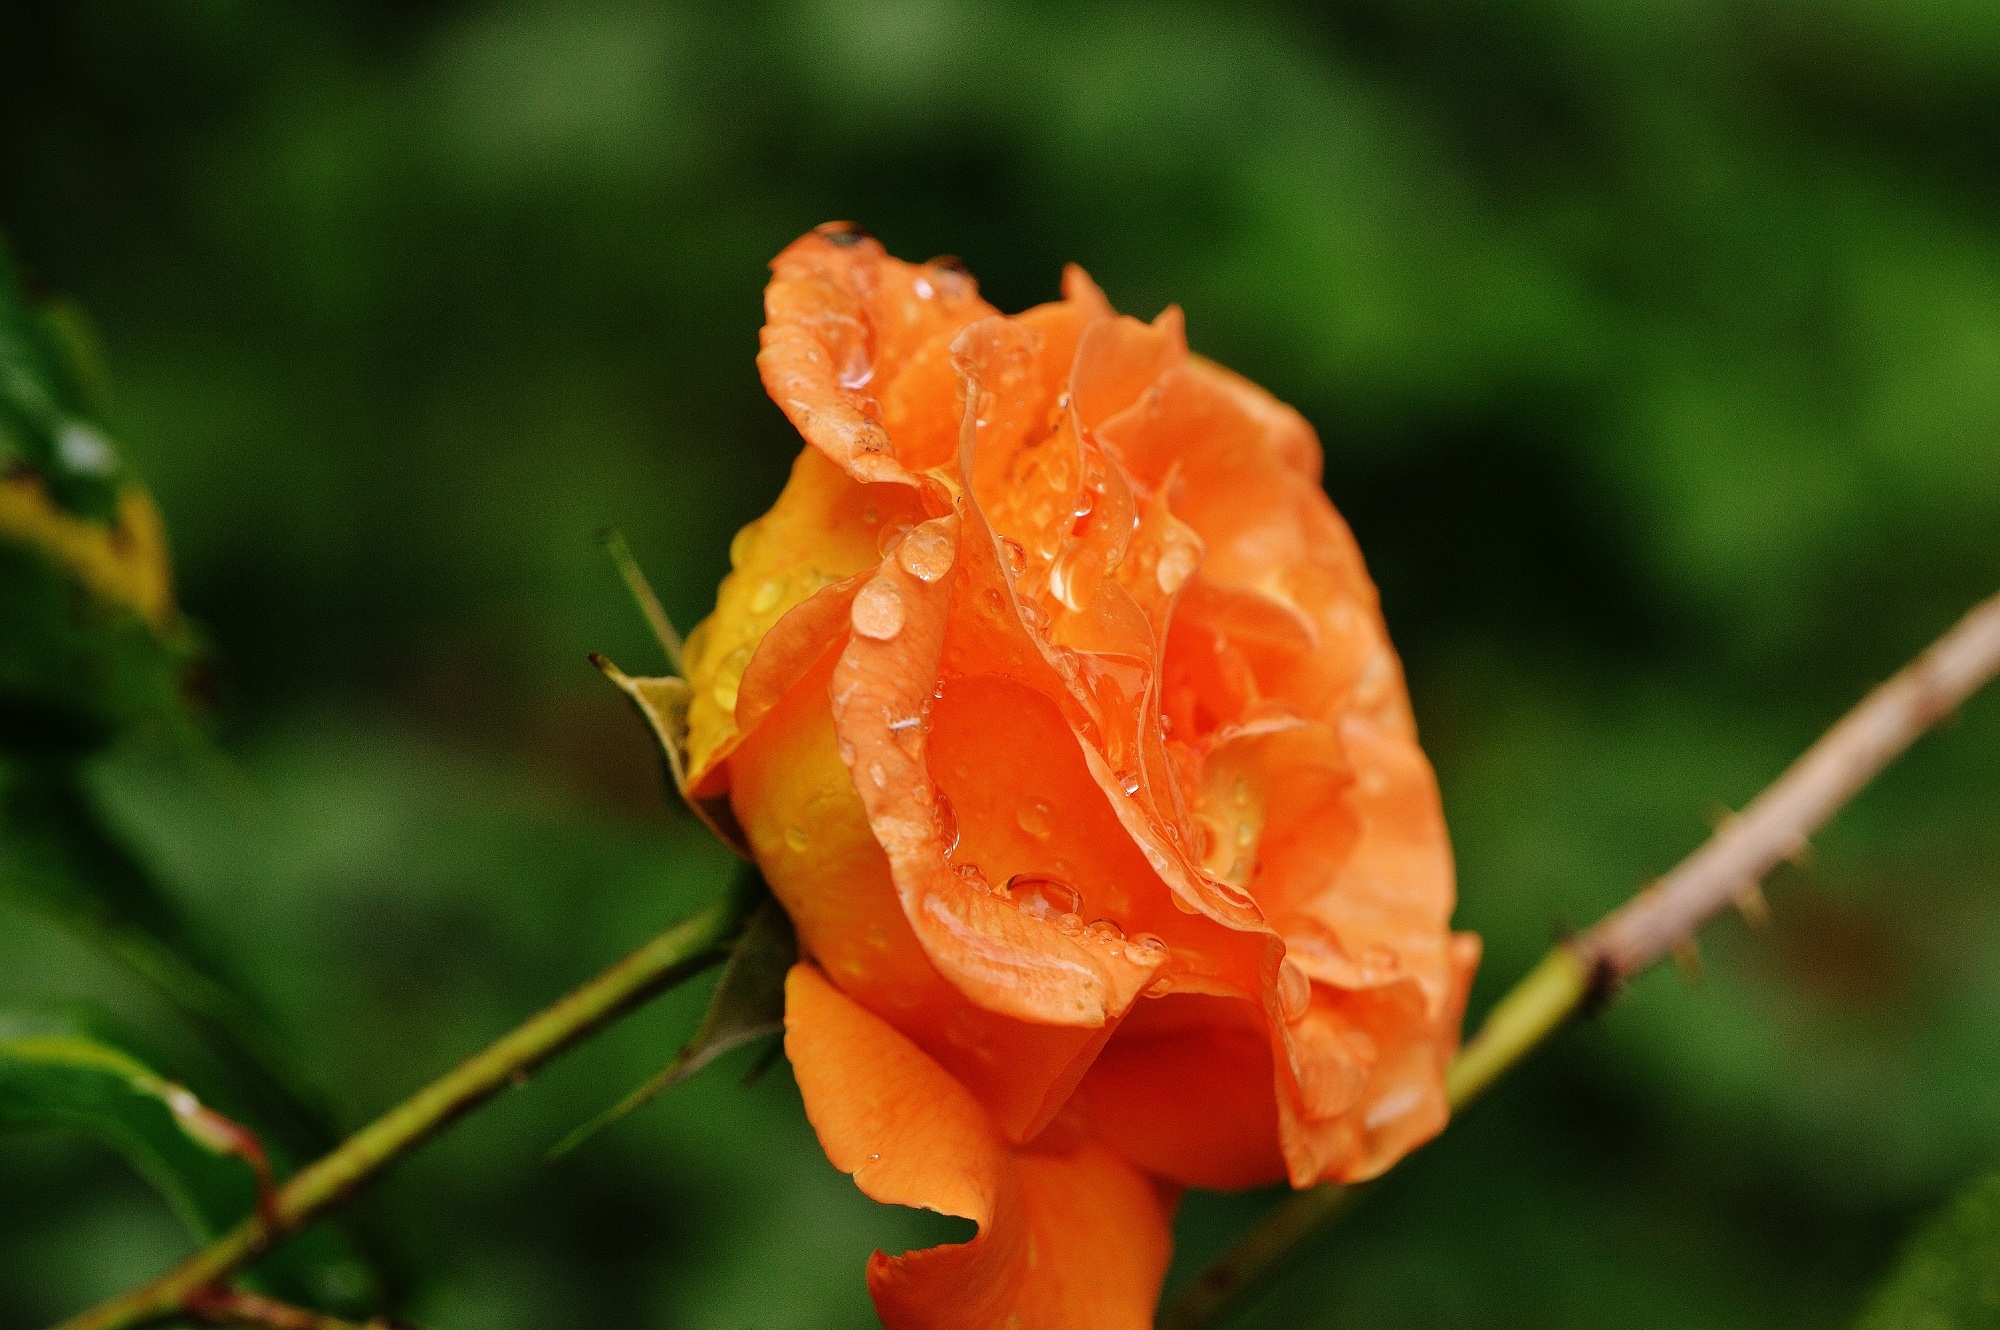
nature, blossom, plant, photography, leaf, flower, petal, bloom, rose, color, botany, yellow, flora, wildflower, close up, shrub, beautiful, drop of water, rose bloom, macro photography, flowering plant, garden roses, rose family, plant stem, land plant